George Franklin Fort

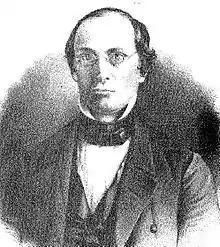

George Franklin Fort (June 30, 1809 – April 22, 1872) was a physician, judge, and Democratic Party politician who served as the 16th Governor of New Jersey from 1851 to 1854.